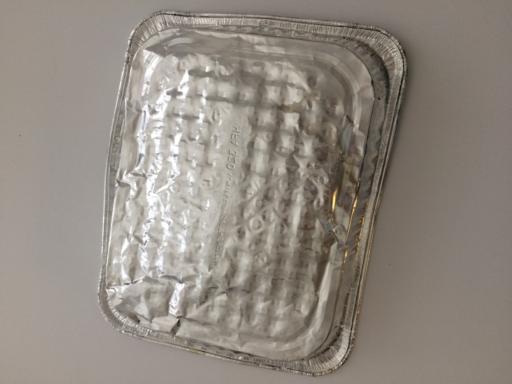
Waste category: metal